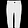
Label: Trouser